Korean regional cuisine

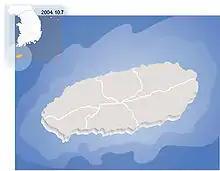
Map of Jeju Island

Jeju Island is the southernmost and largest island isolated from the Korean peninsula. Due to its lack of fresh water, paddy farming is only done on a small scale on the island. The cultivation of cereal crops such as millet, barnyard millet, buckwheat, and barley is the main feature of the island's agriculture. As a result, the traditional Jeju meal generally consists of "japgokbap", a bowl of steamed multiple grains as a main dish, with salted dried fish called "jaban" as banchan (side dishes), and a soup based on "doenjang" (soybean paste) such as "baechuguk" made with napa cabbage, "kongnipguk" made with soybean leaves, or "muguk" made with radish. Jeju dishes are made with simple ingredients, and the taste is generally salty. Raw seafood called "hoe" is commonly consumed as a part of the meal. The warm weather affects Jeju's cuisine in that "gimjang", preparing kimchi in late autumn for winter consumption, is not necessary there unlike in the other provinces. Only a small amount of kimchi is pickled by Jeju's locals. Representative main dishes in Jeju cuisine are porridge made with fish, seafood, seaweeds, or mushrooms. Examples include "jeonbokjuk" made with abalone, "okdomjuk" made with red tilefish, "gejuk" made with crabs, "gingijuk" made with small crabs called "bangge" ("Helice tridens"), "maeyeoksae juk" made with young wakame, and "chogijuk" made with shiitake.